Williams Lake, British Columbia

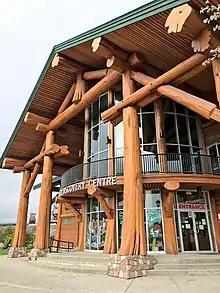
Williams Lake Visitor Centre

Williams Lake is named in honour of Secwépemc chief William, whose counsel prevented the Shuswap from joining the Tsilhqot'in in their uprising against the settler population.